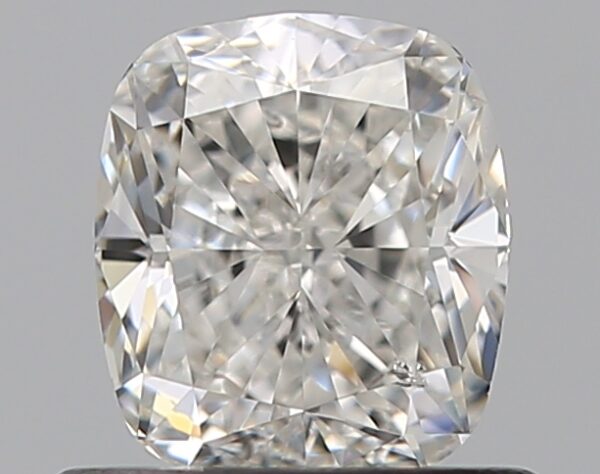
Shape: cushion
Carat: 0.7
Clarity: SI1
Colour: G
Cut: EX
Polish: EX
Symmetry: VG
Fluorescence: M
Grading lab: GIA
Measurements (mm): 5.27 x 4.66 x 3.24